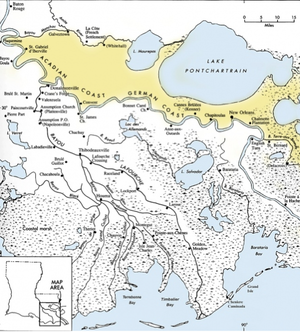
Map of the Bayou Lafourche region in Louisiana
Le bayou Lafourche est un cours d'eau du Sud-est de la Louisiane aux États-Unis qui se jette dans le Golfe du Mexique.
Montegut est une census-designated place située dans la paroisse de Terrebonne en Louisiane, aux États-Unis.
Le bayou Terrebonne est un cours d'eau du Sud-est de la Louisiane aux États-Unis qui se jette dans le Golfe du Mexique.
Pointe-aux-Chênes est une census-designated place située dans la paroisse de Terrebonne en Louisiane, aux États-Unis.
Thériot désigné également sous le nom de Bayou du Large est une census-designated place située dans la paroisse de Terrebonne en Louisiane, aux États-Unis.